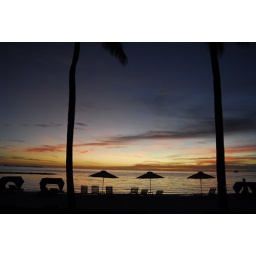
Empty chairs on a beautiful tropical beach surrounded by palm trees at colorful sunset